Barbara Ann Scott

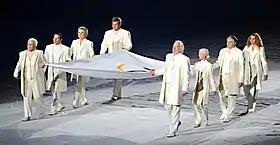
Opening Ceremony of the XXI Olympic Winter Games - Left to right carrying the flag, Betty Fox, Jacques Villeneuve, Anne Murray, Bobby Orr, Donald Sutherland, Barbara Ann Scott-King, Lt. Gen. Romeo Dallaire, Julie Payette.

In 1955, aged 27, she married publicist and former professional basketball player Tom King at Rosedale Presbyterian Church in Toronto. The couple settled in Chicago, where she opened a beauty salon for a short time, then became a distinguished horse trainer and equestrian rider by her forties. During this time, Scott founded and became chancellor of the "International Academy of Merchandising and Design" in Toronto. In 1996, the couple retired to Amelia Island, Florida. She remained an influential figure in skating throughout her life; she appeared in films and TV, published books, served as a skating judge, and was formally recognized for her educational and charitable causes including donating a percentage of her earnings to aid crippled children.